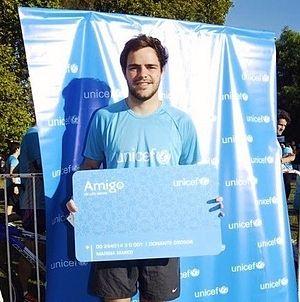
Juan Pedro Lanzani ou Peter Lanzani est un acteur et chanteur argentin né le 24 août 1990 à Buenos Aires. Il est notamment connu pour son rôle de Thiago dans la série Casi Ángeles, de 2007 à 2010.